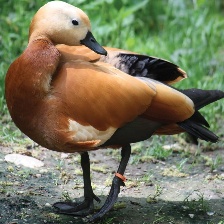
Species: RUDDY SHELDUCK
Scientific name: TADORNA FERRUGINEA
ImageNet parent category: drake